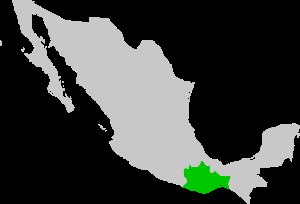
Oaxaca (stat)
Oaxaca
Den mexicanske delstat Oaxaca ligger på den sydvestlige del af landtangen Tehuantepec. Oaxaca grænser op til delstaterne Guerrero mod vest, Puebla mod nordvest, Veracruz mod nord og Chiapas mod øst. Syd for Oaxaca ligger Stillehavet. Byens hovedstad hedder også Oaxaca.